Colum Kenny

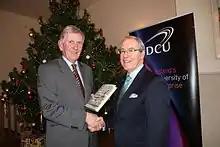
Kenny and US ambassador Kevin O'Malley at the launch of "Irish American Odyssey"

Colum Kenny is a journalist, barrister and historian. He is Emeritus Professor at Dublin City University (DCU), in Dublin, Ireland. He was formerly chair of the Masters in Journalism programme at DCU in the School of Communications 1982-2015.